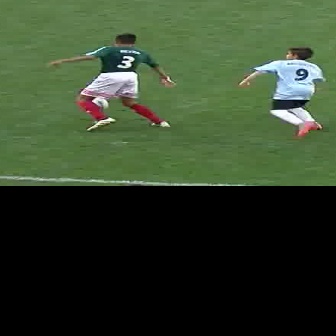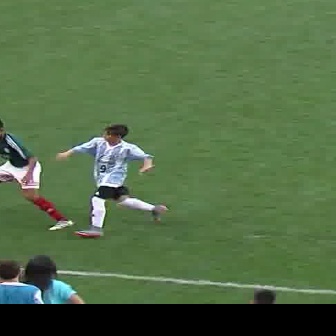
  Please identify the target specified by the bounding box [235,45,326,137] in the first image and locate it in the second image. Return the coordinates in [x_min,y_min,x_max,y_max] format.
Answer: [51,122,167,239]